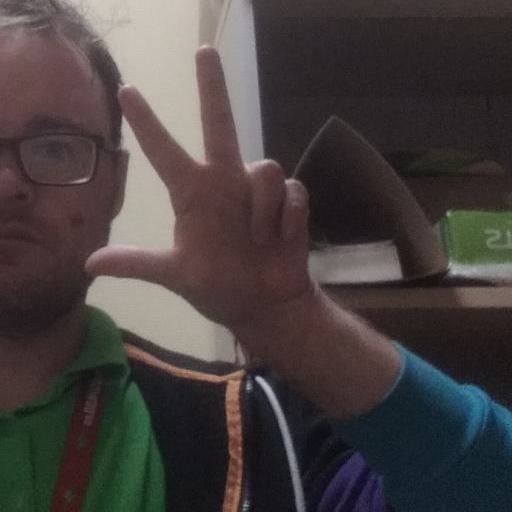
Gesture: three2